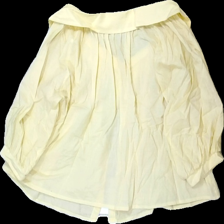
View: back
Type: Top
Category: Ladies
Brand: Not in the list
Brand text on label: Wallis
Colors: Yellow
Material: 74% bomull 26% nylon
Cut: V-collar
Season: All
Stains: Major
Damage: smuts fläck
Damage location: top right
Damage 2: smutsigt
Damage 2 location: top center
Damage 3: smutsigt vid ärmar
Damage 3 location: middle center
Price range: <50
Recommended usage: Reuse
Description: 50 tal top med puff ärmar